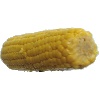
Label: Corn 1